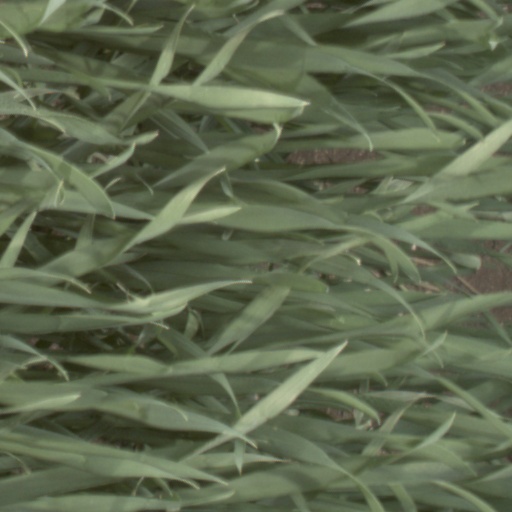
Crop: wheat